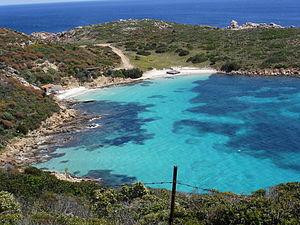
Le parc national de l'Asinara est une réserve naturelle italienne, une institution créée par décret le 28 novembre 1997. Il comprend l'île de l'Asinara rattachée à la commune de Porto Torres, dans la province de Sassari en Sardaigne.
Asinara est une île italienne au large de la pointe nord-ouest de la Sardaigne fermant le golfe d'Asinara. Île au relief montagneux d'une superficie de 51 km², elle abrite environ 700 habitants permanents. Elle est en grande partie constituée d'un parc national, le parc national de l'Asinara, et est connue pour abriter une population d'ânes albinos.